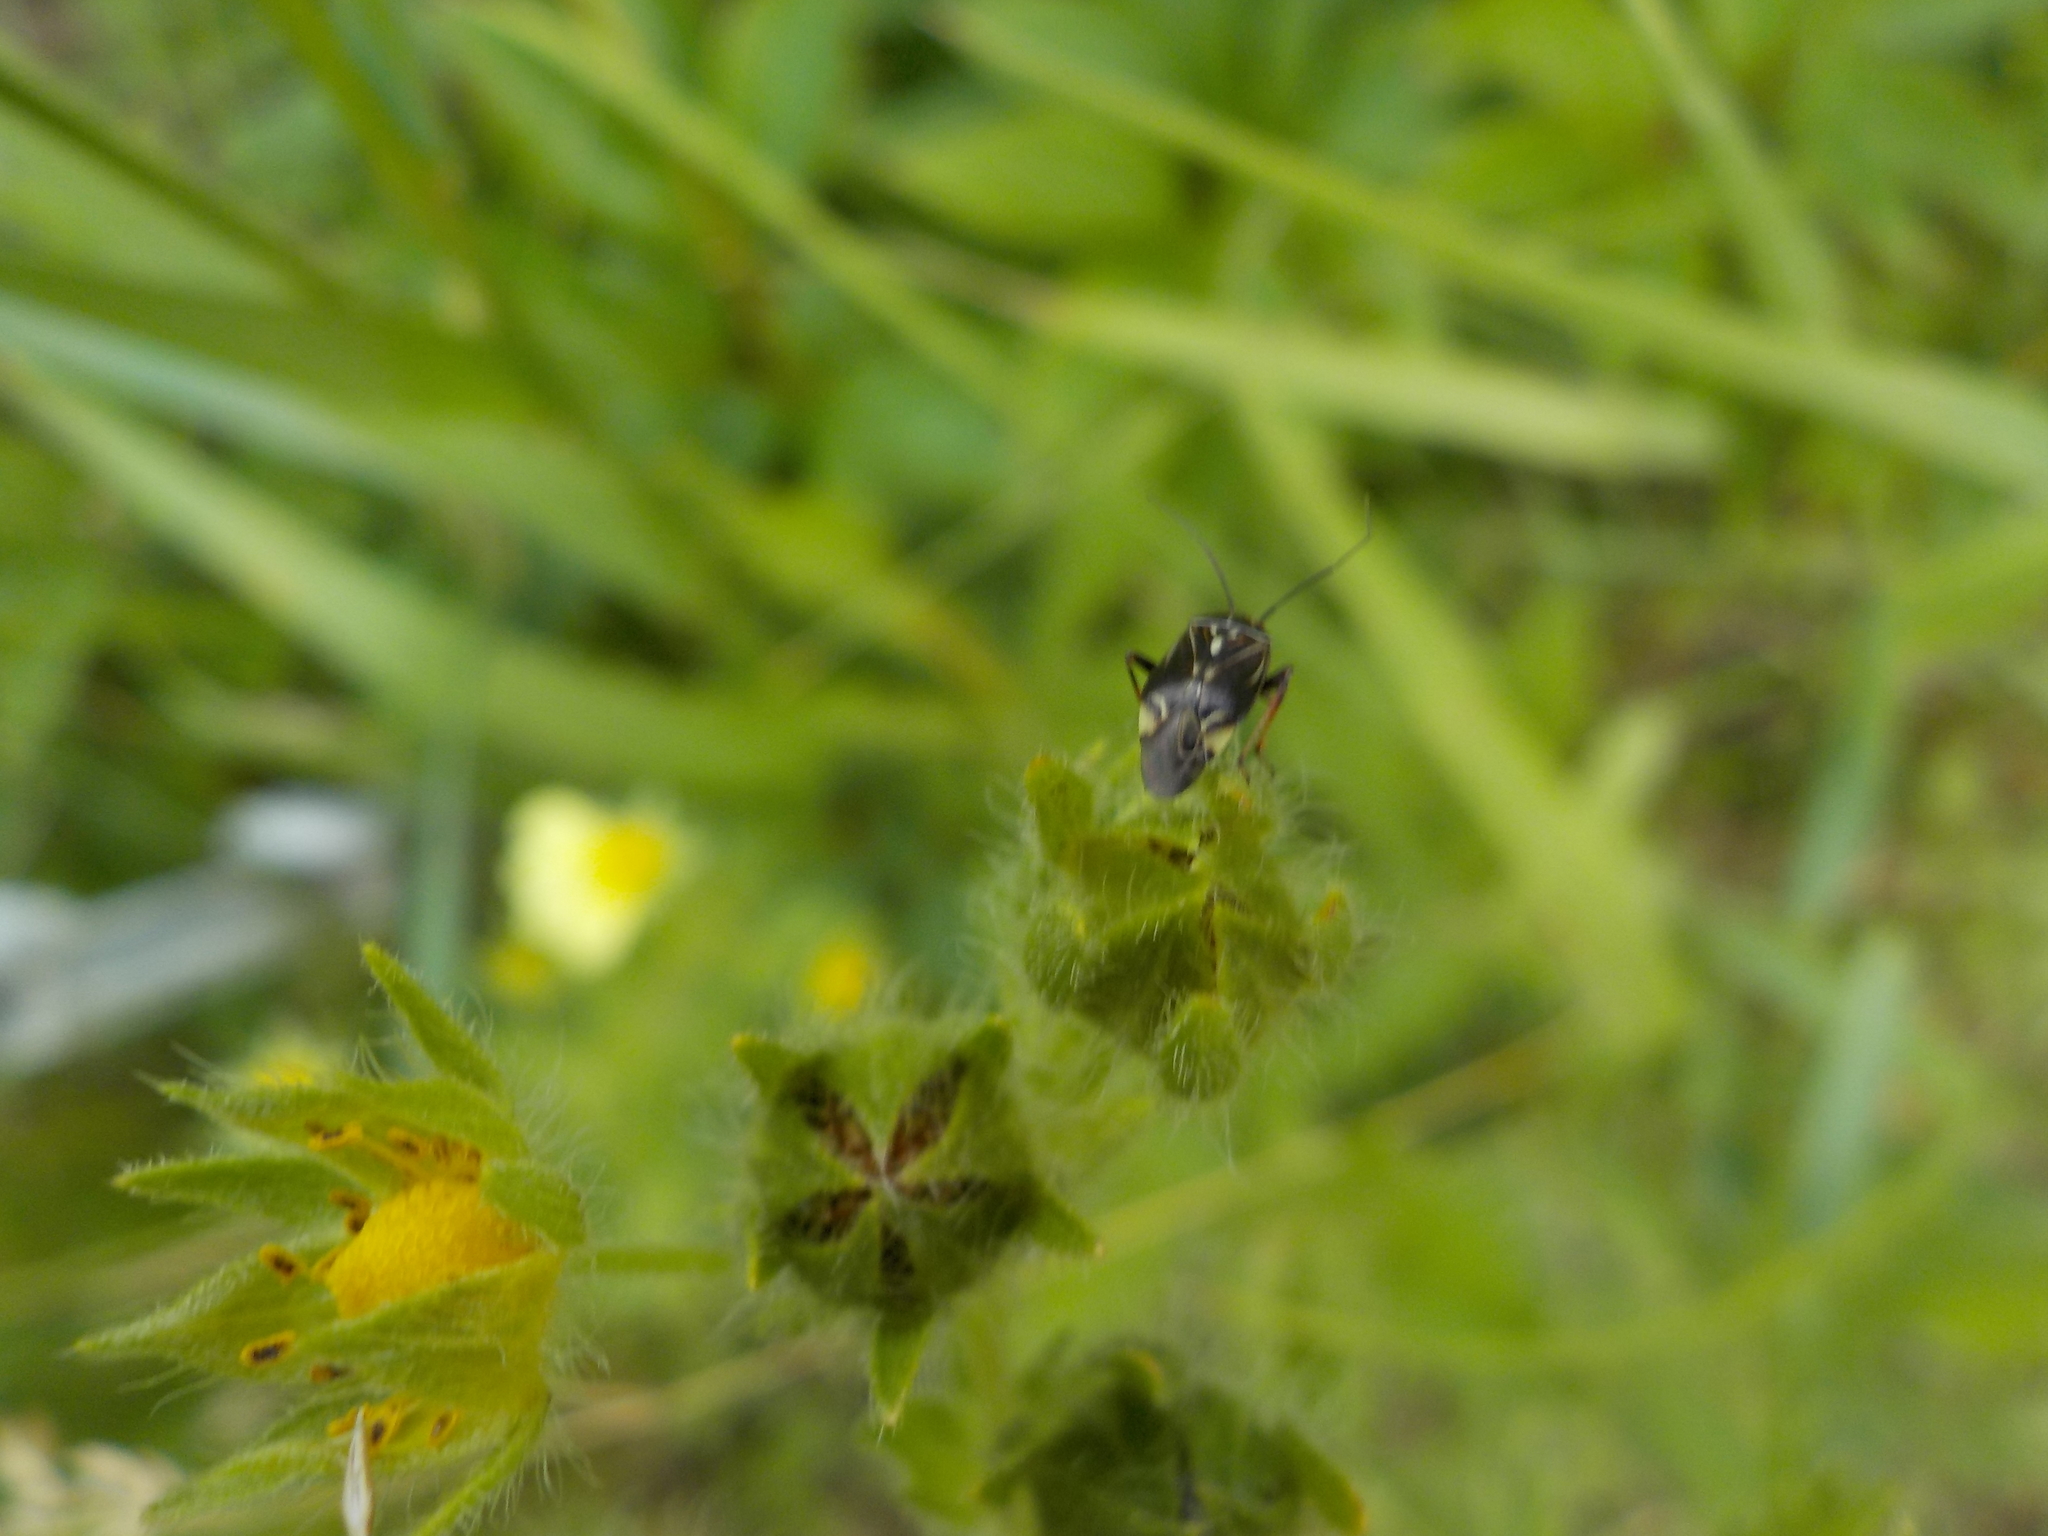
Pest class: lygus_bug